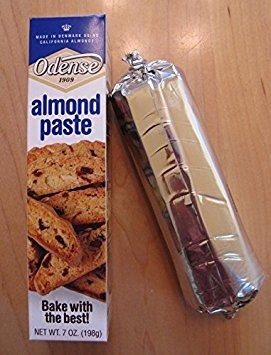
Item Name: Odense Almond Paste 7oz
Value: 7.0
Unit: Fl Oz

Price: 8.5